Terraced house

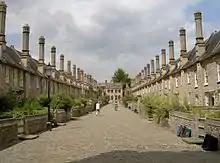
Vicars' Close, Wells, built 1348–1430

Though earlier Gothic examples, such as Vicars' Close, Wells, are known, the alignment of the house fronts with the property line really began in the 16th century following Dutch and Belgian models and became called "row" houses in English. For example, in "Yarmouth Rows", Great Yarmouth, Norfolk, the building fronts all were right on the property line.